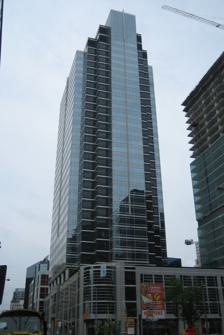
Building: Simcoe Place
Country: Canada
Year built: 1995
Office, Retail in Ontario, Canada Simcoe Place General information Type Office, Retail Location 200 Front Street West Toronto, Ontario, Canada Coordinates 43°38′42″N 79°23′09″W / 43.644981°N 79.385759°W / 43.644981; -79.385759 Completed 1995 Owner Cadillac Fairview Management Cadillac Fairview Height Roof 140 m (460 ft) Technical details Floor count 33 Floor area 69,677 m 2 (750,000 sq ft) Design and construction Architect(s) Carlos Ott Simcoe Place is an office building and shopping centre in Toronto, Ontario, Canada. The tower is 148 metres (486 ft) metres (486 feet) with 33 floors. It was completed by architects Carlos Ott and NORR in 1995. The late-Modernist building was built by developer Cadillac Fairview . It was the only major office tower built in Toronto during the mid-1990s, a period between the early decade real estate bubble and the building boom of the 21st century. As a special project The Globe and Mail reporter Mary Gooderham spent two years covering the construction, writing 110 columns on the subject. These were later compiled into a book titled A Building Goes Up: The Making of a Skyscraper . It is the head office for Workplace Safety & Insurance Board . It is adjacent to the CBC National Broadcast Centre and was built as the commercial component of the complex. The design was the subject of a design competition, won by Norr Architects and Ott. See also Canadian Broadcasting Centre References